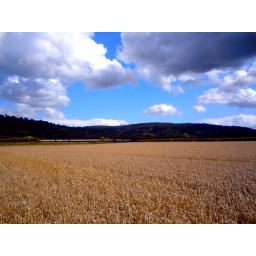
If you take that train under water then we could talk it through. . .